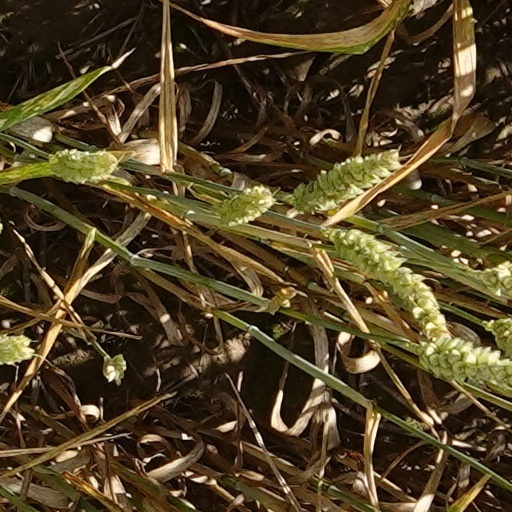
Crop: wheat